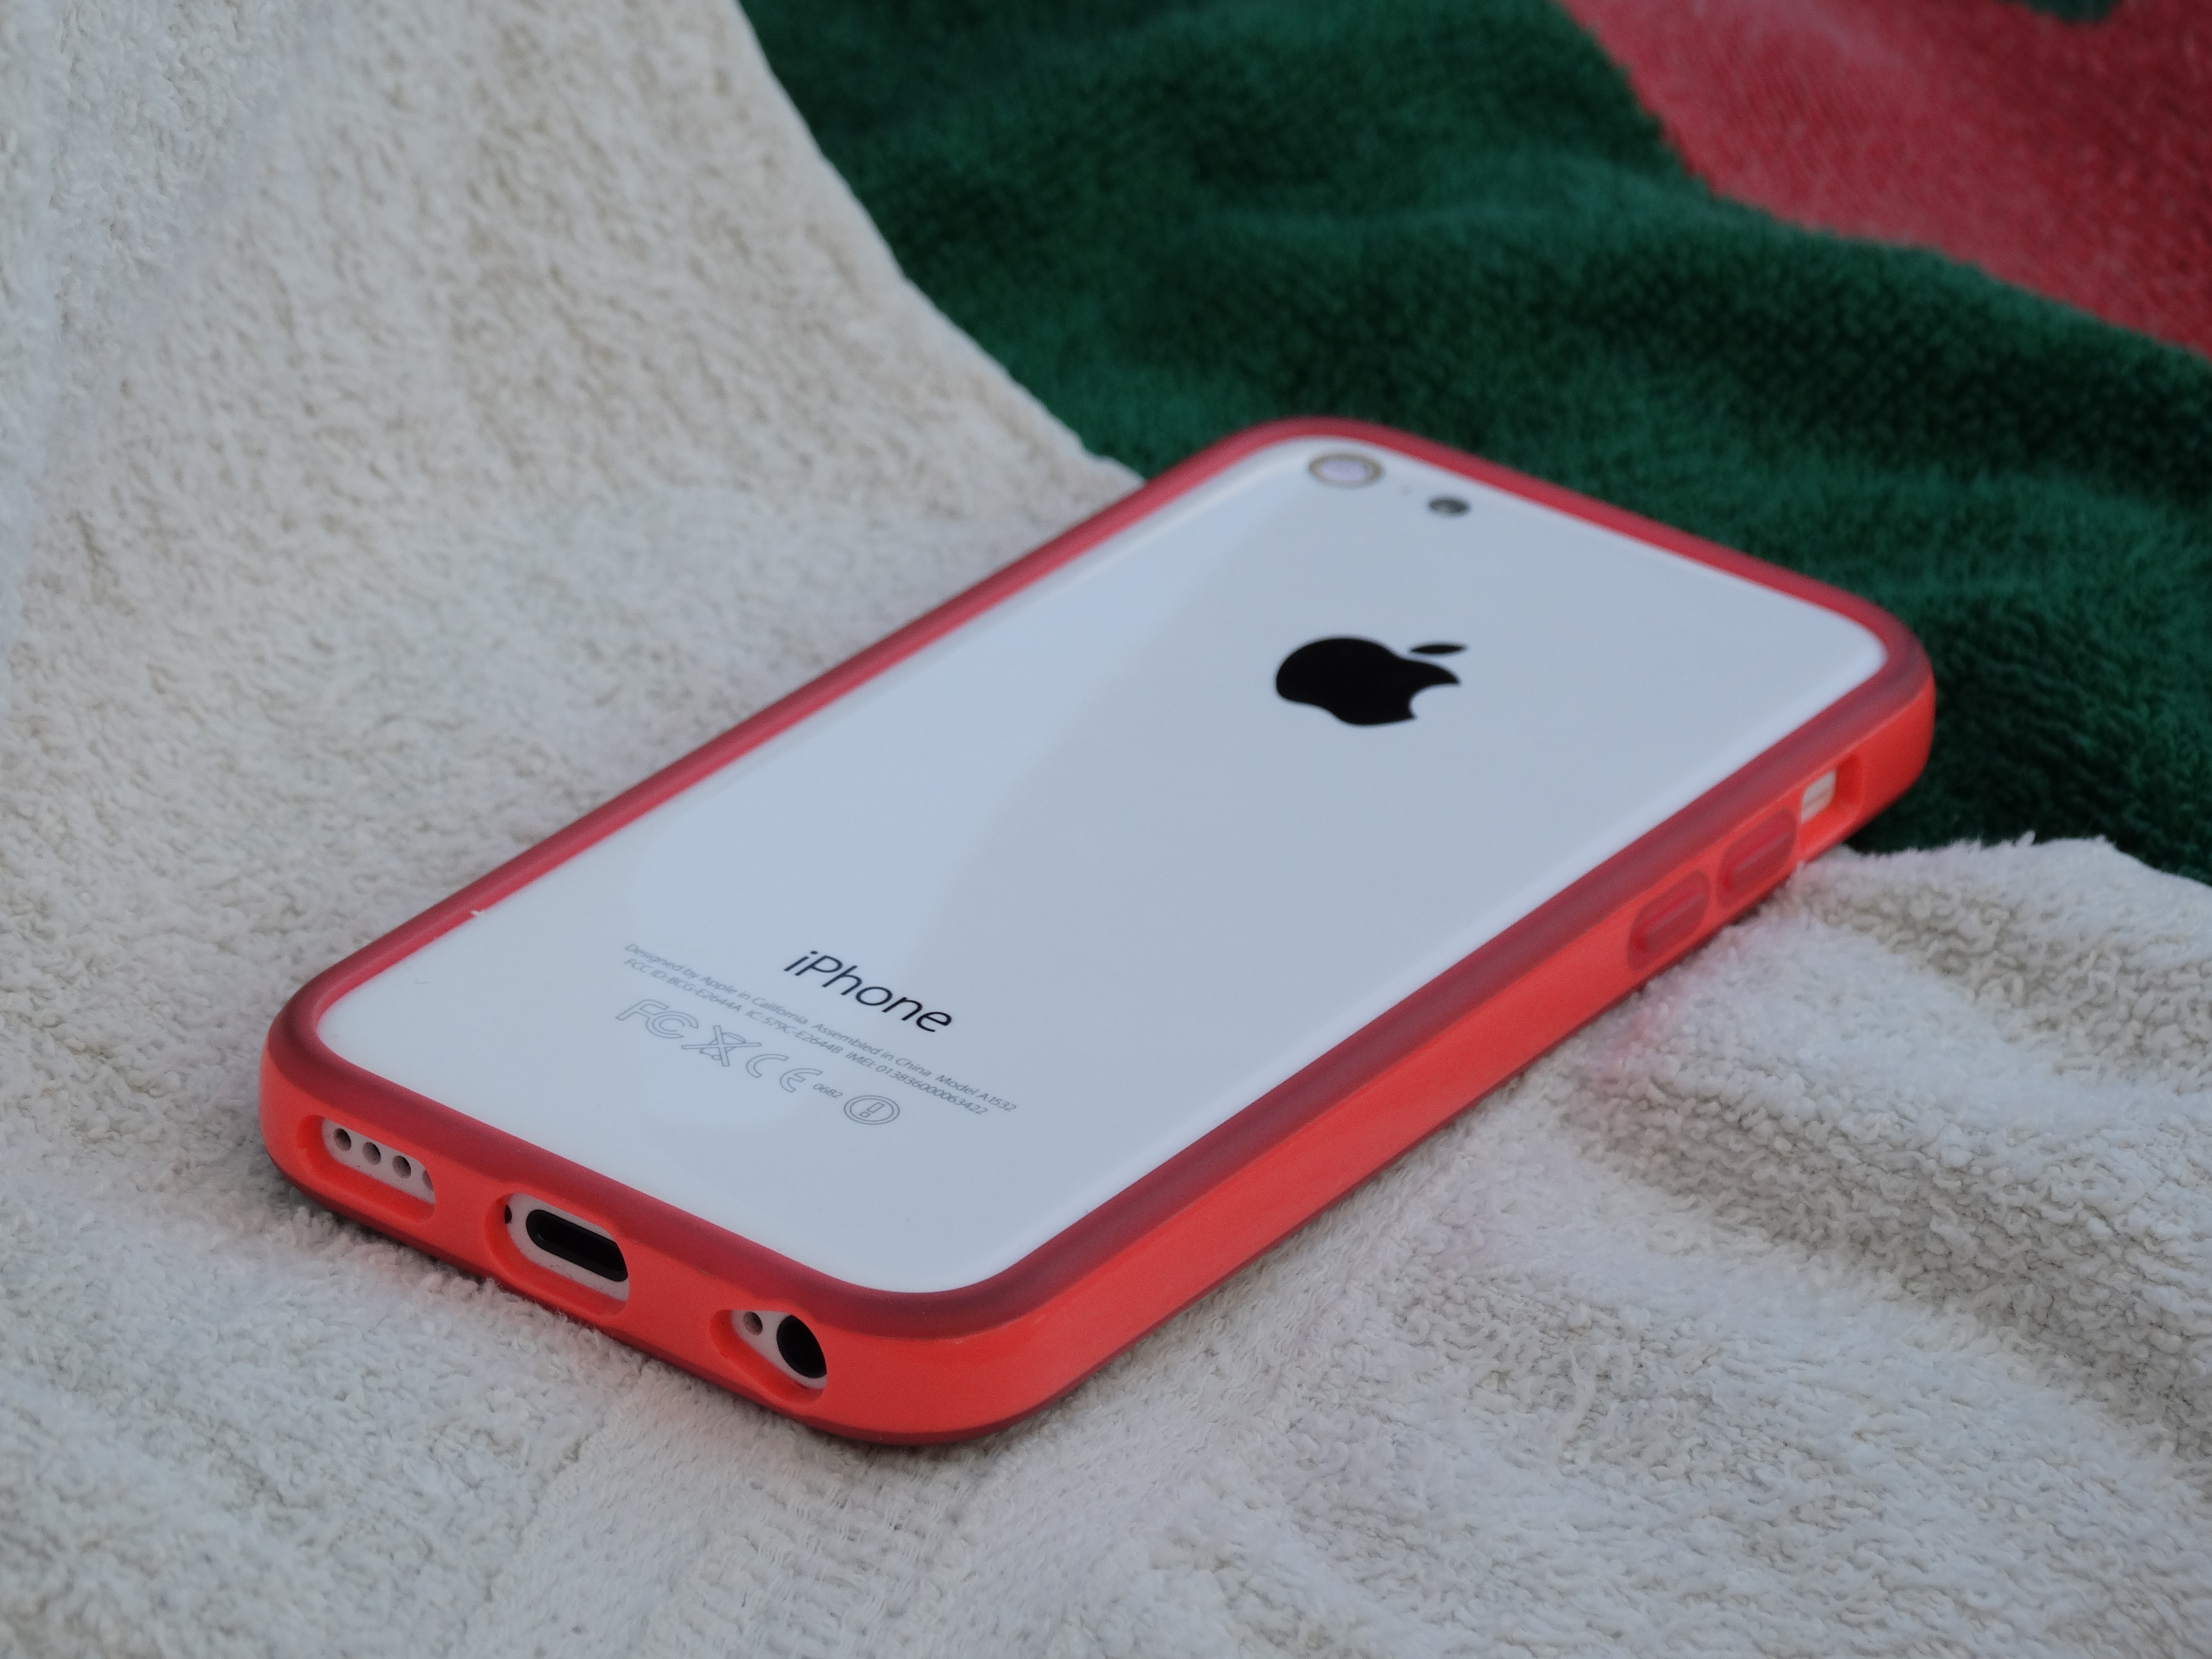
iphone, smartphone, technology, red, phone, gadget, mobile phone, portable communications device